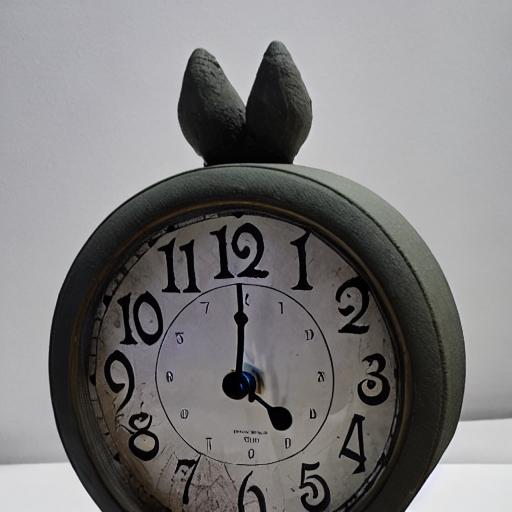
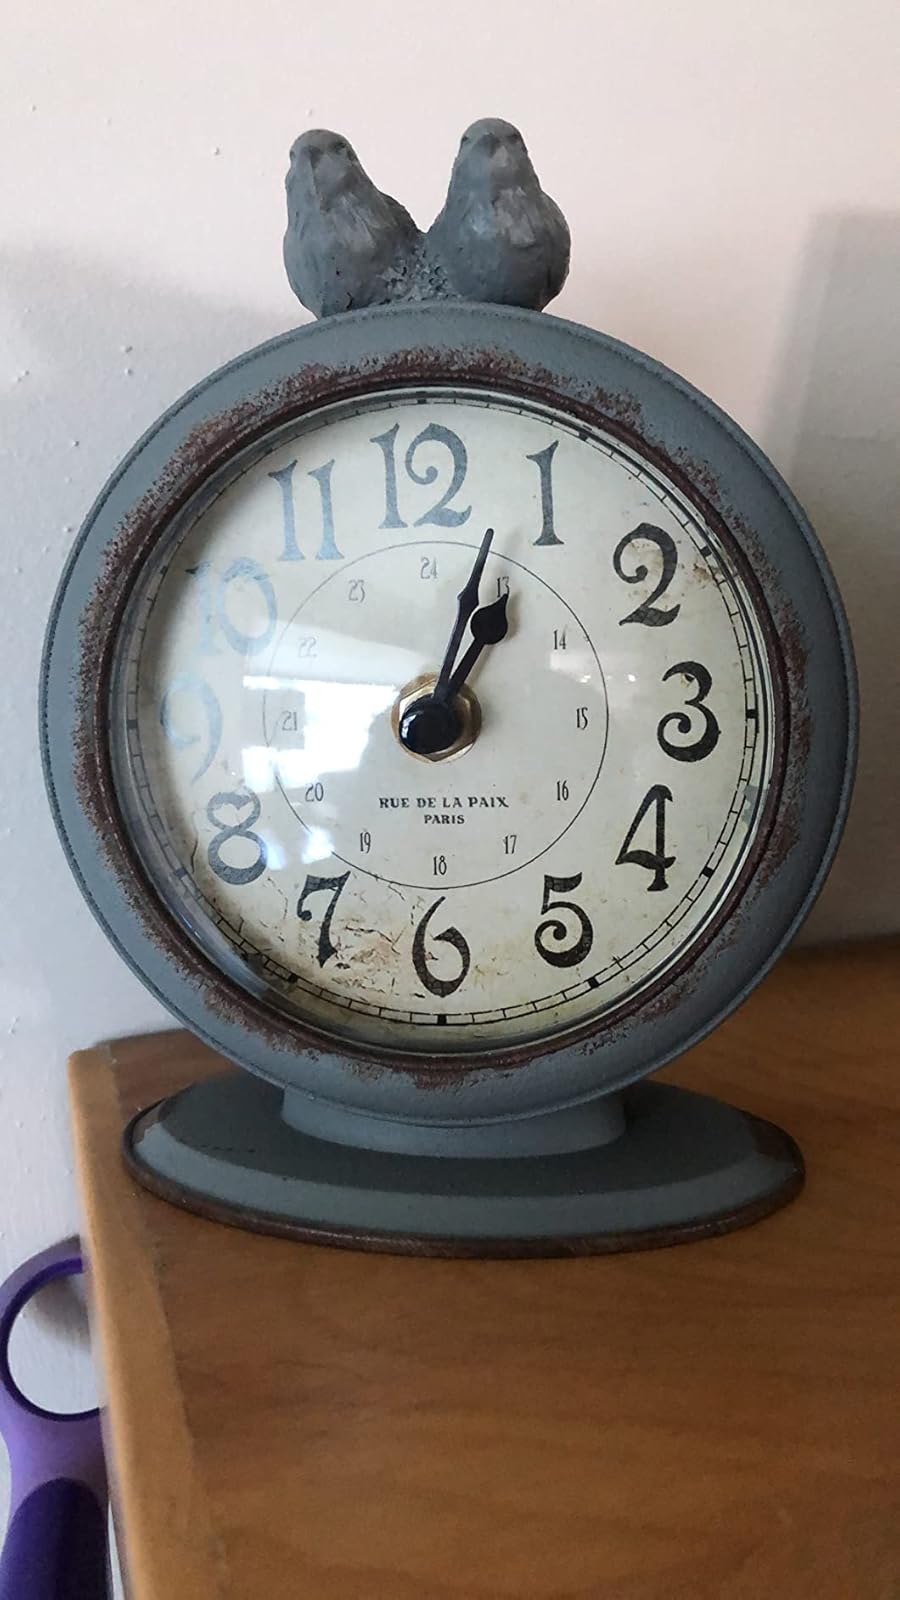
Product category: clock
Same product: no